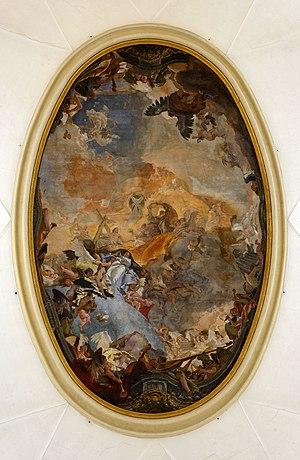
L'église de la Pietà est une église catholique de Venise, en Italie. On l'appelle aussi Santa Maria della Pietà ou Visitazione della Beata Virgine Maria.
Cette page fournit une liste chronologique de peintures du vénitien Giambattista Tiepolo.